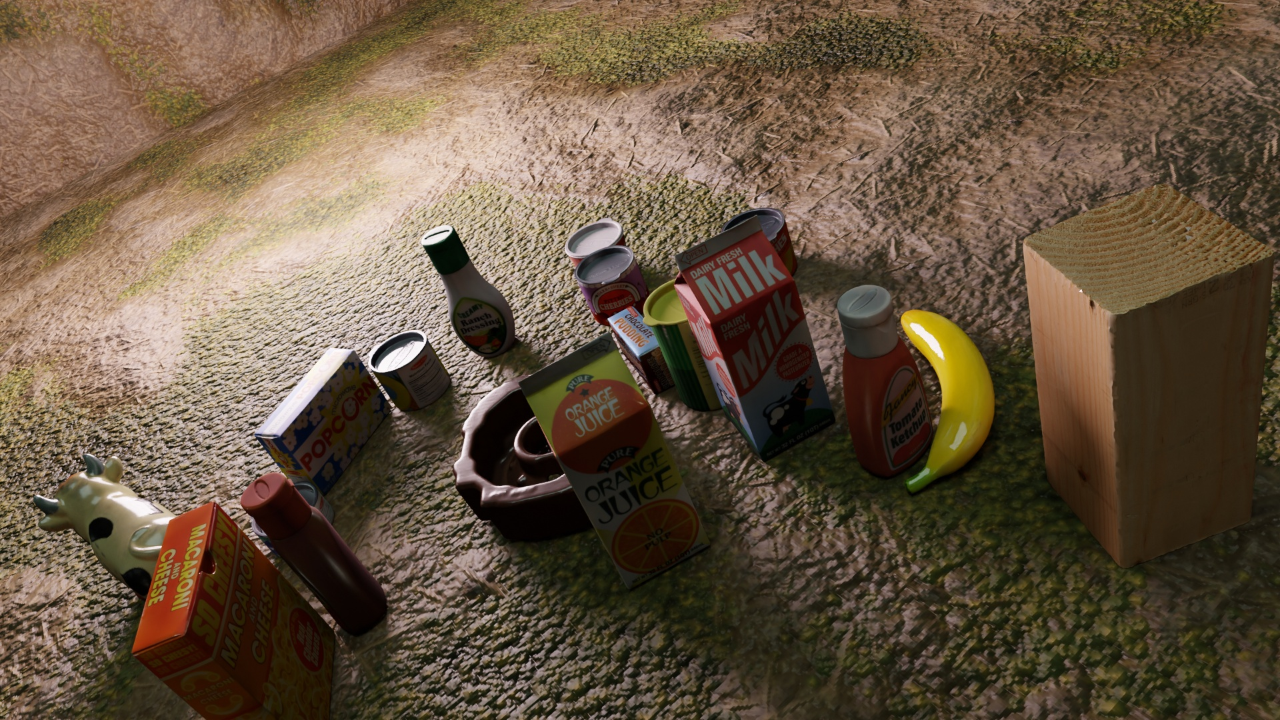
Question:
What are the five normalized (x, y) points between 0 and 1 in the image that outline the grasp plane for the box of instant chocolate pudding? Your answer should be as Grasp center: [], Left finger base: [], Right finger base: [], Left finger tip: [], Right finger tip: [].
Answer: Grasp center: [0.496875, 0.431944], Left finger base: [0.453125, 0.461111], Right finger base: [0.539844, 0.404167], Left finger tip: [0.464062, 0.515278], Right finger tip: [0.547656, 0.459722]